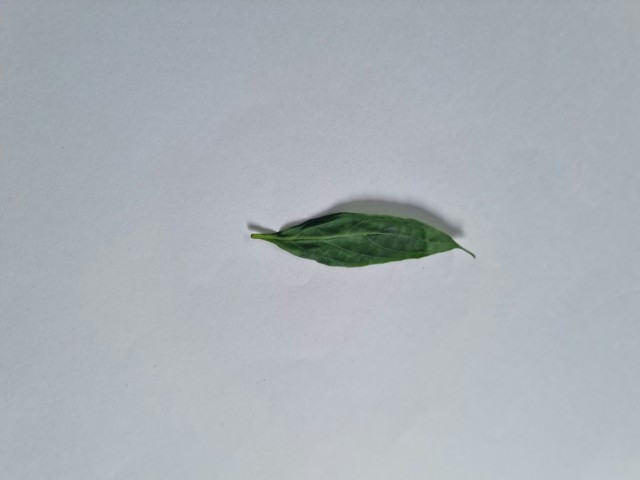
Plant: kalomegh